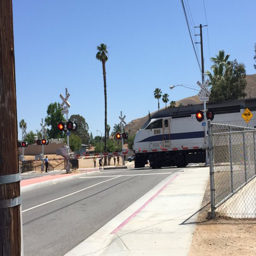
police believe the female hit by the train was a student at a nearby high school .